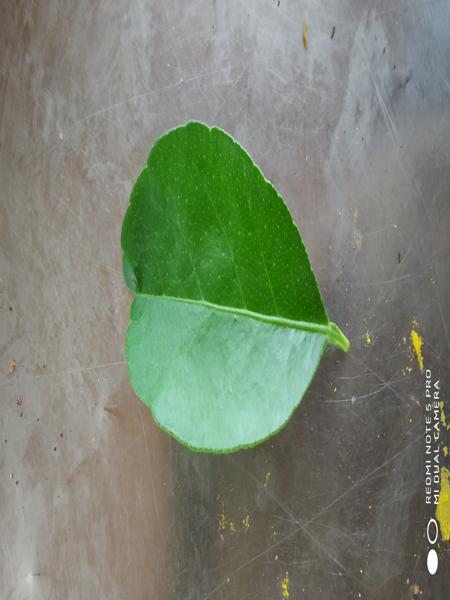
Plant: Citron lime (herelikai)